Barmsteine

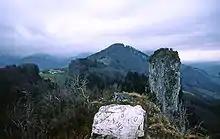
Small Barmstein, German-Austrian state border, border post no. 93/2 (1981)

Even during the Nazi era the Barmsteine were visibly and invisibly used: in addition to the use of the hidden galleries as a site for the armaments industry, a large, white swastika was painted on the rocks so that it could be easily from the direction of Austria; this was even before the Anschluss of Austria to Germany. After the war it was removed and is no longer really visible today.